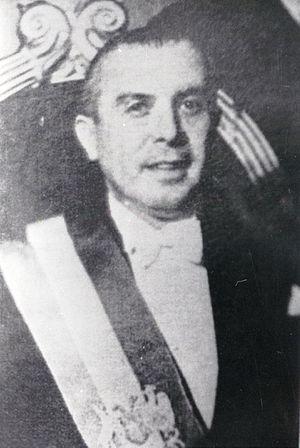
1946 est une année commune commençant un mardi.